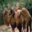
Label: camel